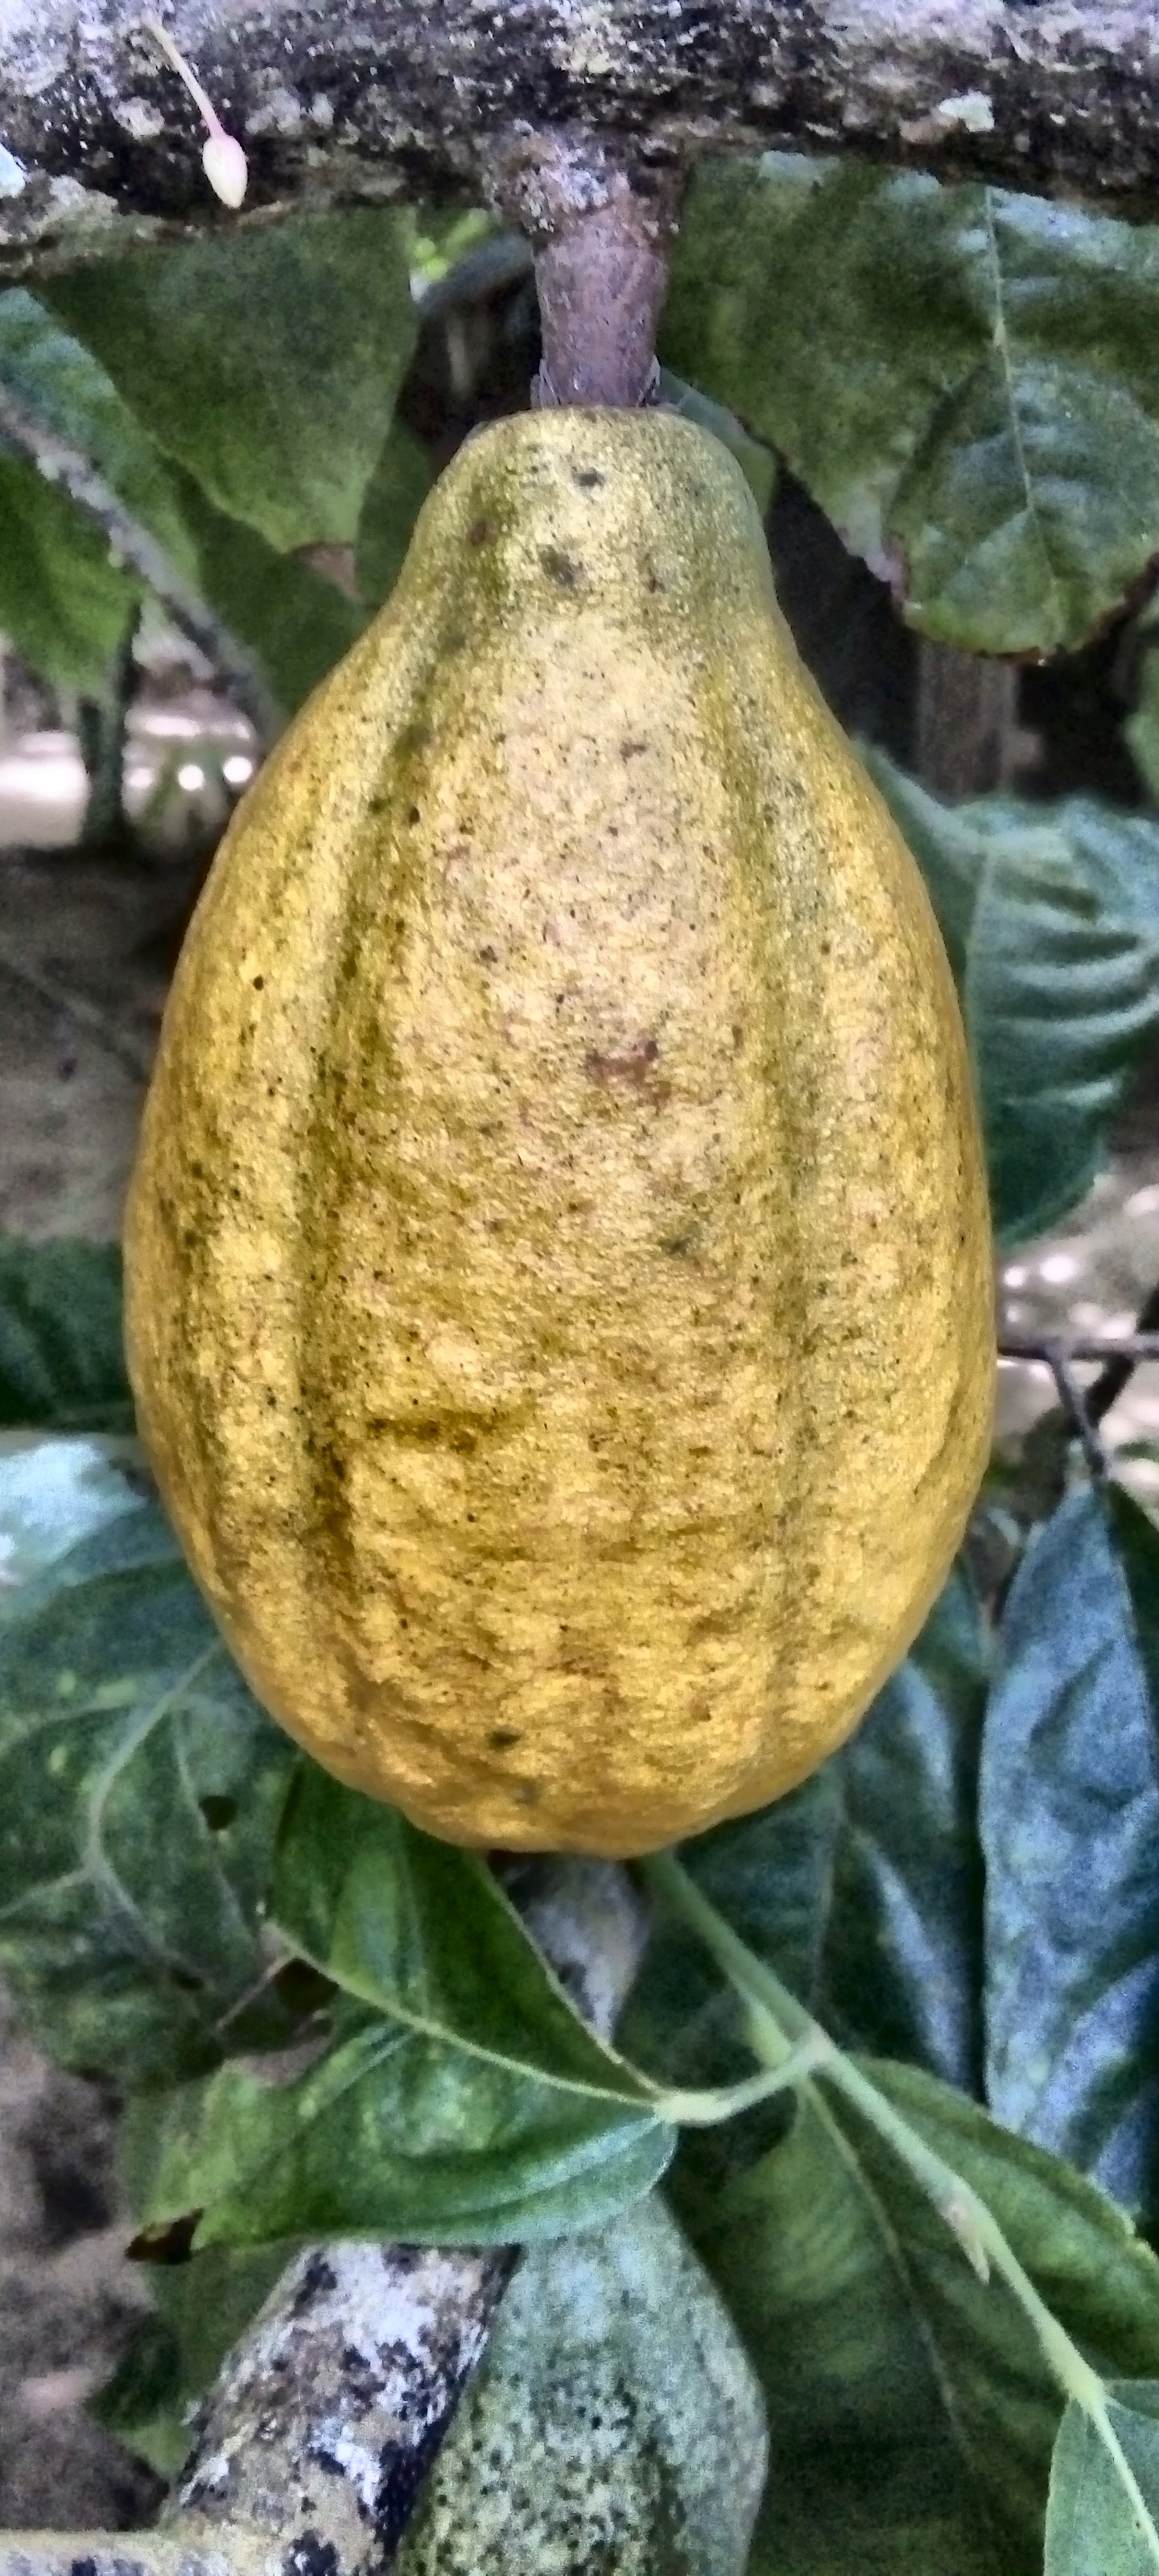
Maturity: mature
Variety: Amelonado